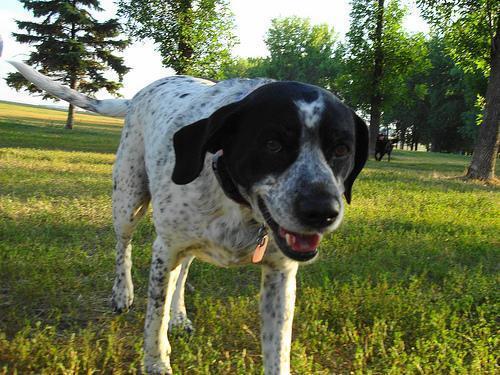
german shorthaired